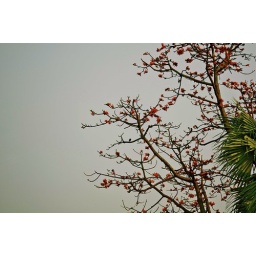
The flower of the cotton tree POLASH (botanical name: Bombax ceiba) only blooms during Spring in Bangladesh.